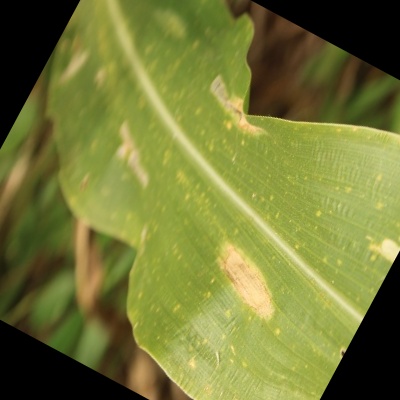
Label: Corn_(Maize)___Leaf_Spot